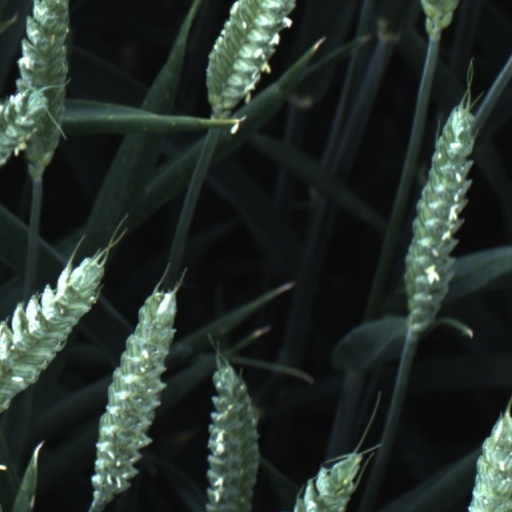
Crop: wheat